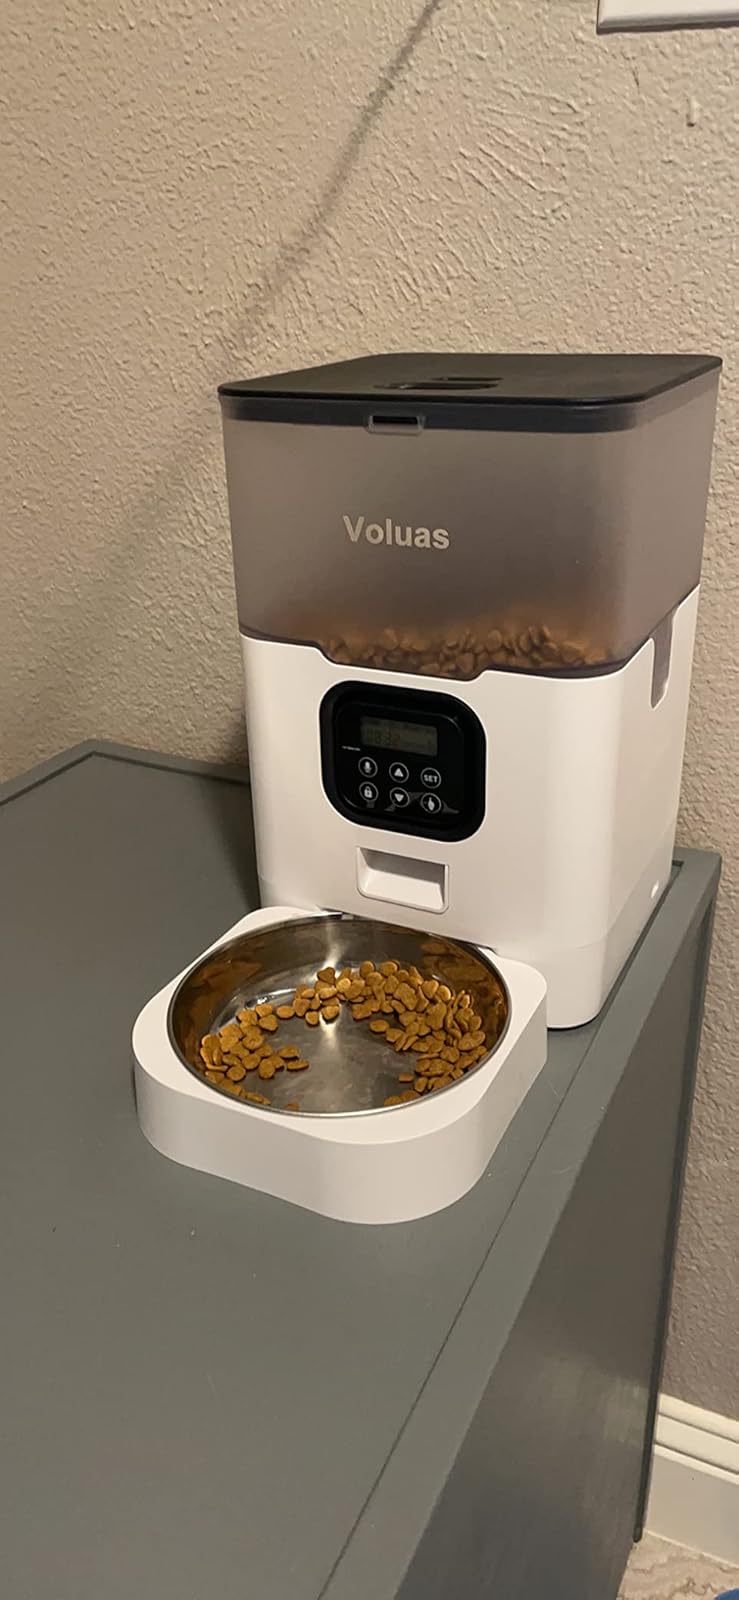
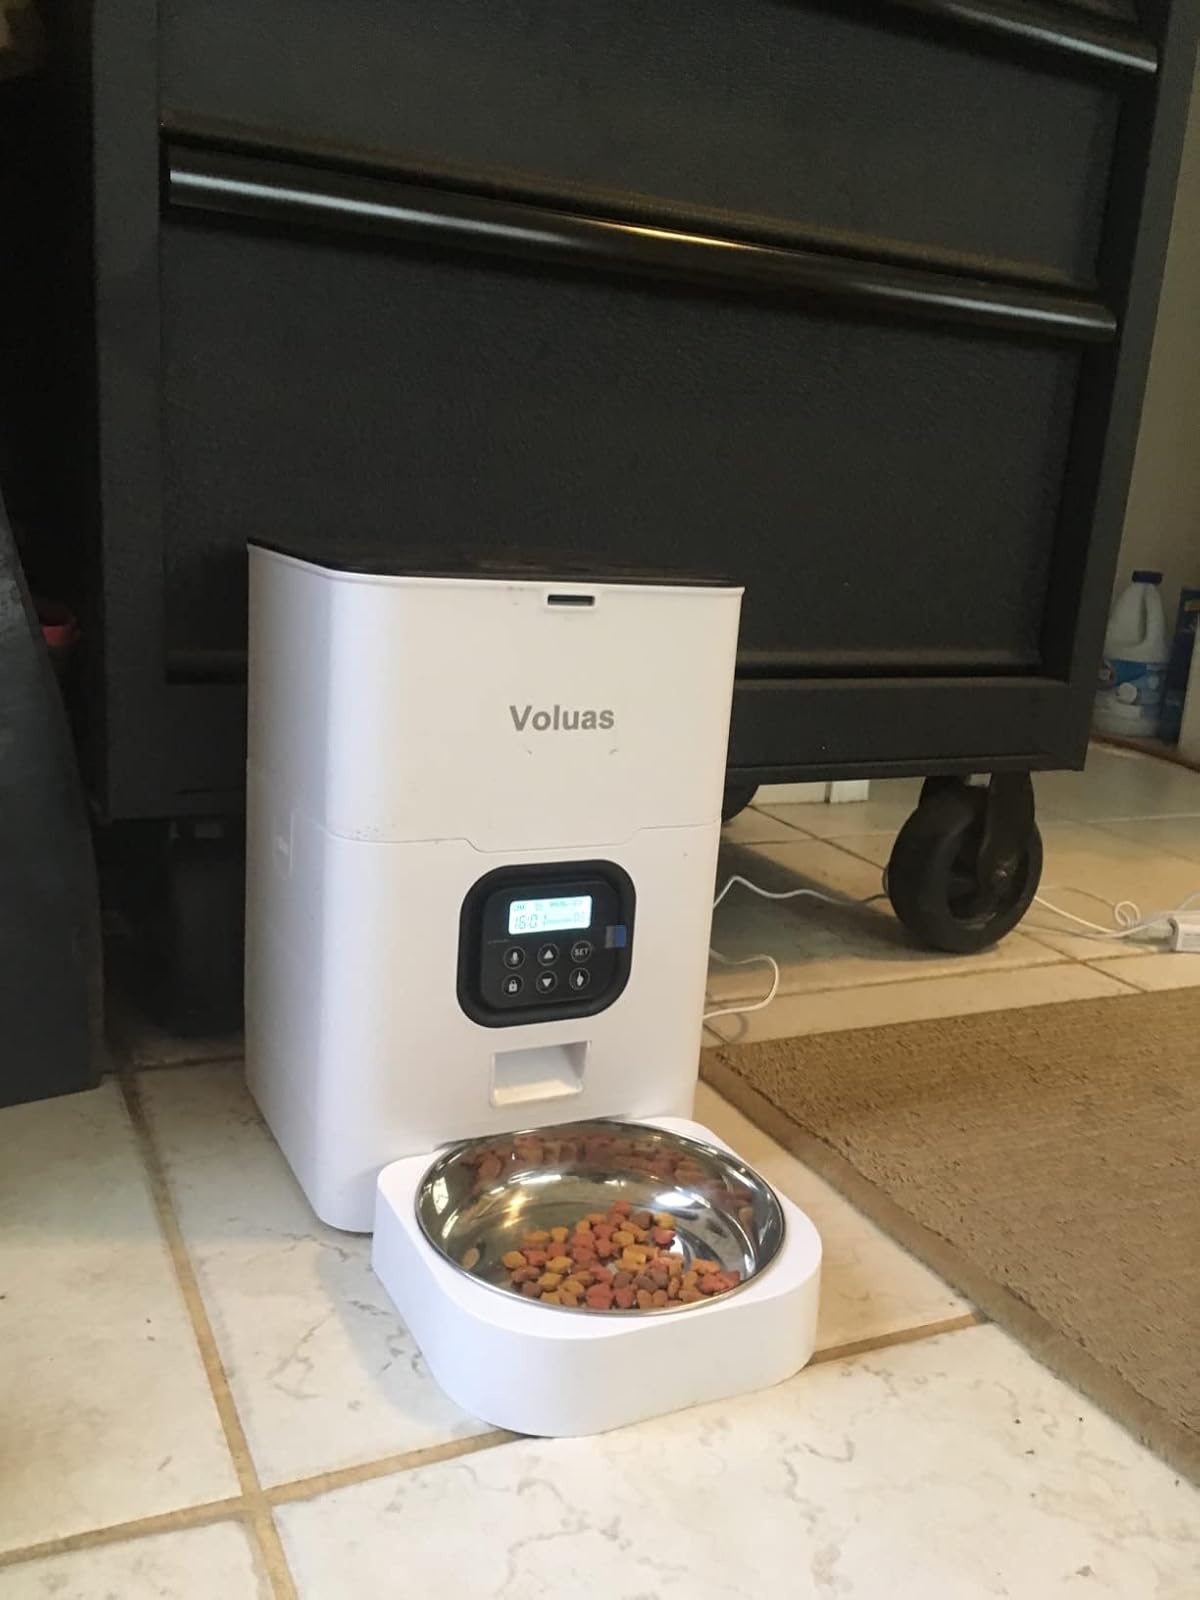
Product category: items_feeder
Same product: no